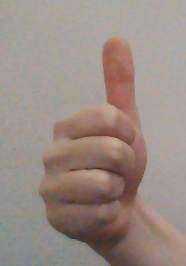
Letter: aleff